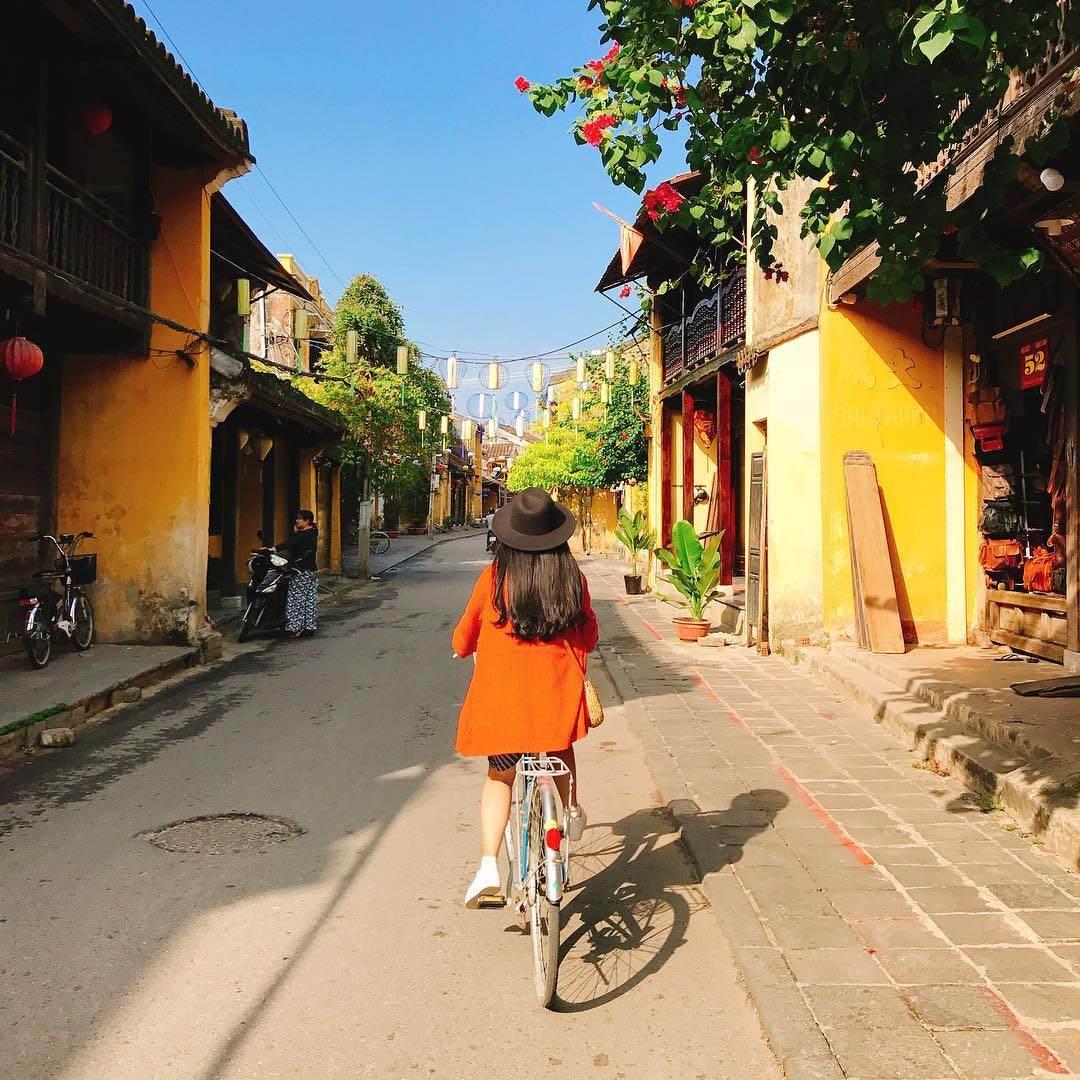
ở trong khu phố có sự xuất hiện của một cô gái đang mặc áo cam